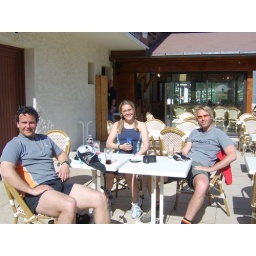
Sat under the cable car at Grands Montets in the sunshine, watching the skiers go up the mountain